Beauvoir-en-Royans

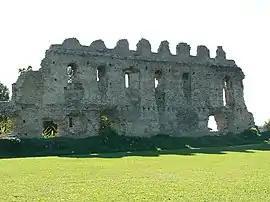
Ruins of the Chateau of Beauvoir

Beauvoir-en-Royans is a commune in the Isère department in southeastern France.